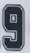
Number: 9